Güyük Khan

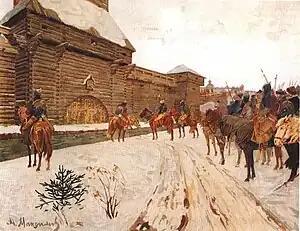
The Mongols outside Vladimir, presumably demanding submission before its sack.

Güyük participated in the invasion of Eastern and Central Europe in 1236–1241 with other Mongol princes, including his cousin Batu and half-brother Kadan. He led his corps in the Siege of Ryazan and the lengthy siege of the Alanian capital Maghas. During the course of the conquest, Güyük quarreled violently with Batu at the victory banquet and screamed at him, "Batu is just an old woman with a quiver". Güyük and Büri, a grandson of Chagatai, stormed out of the banquet and rode away swearing and cursing. When word reached the Great Khan, they were recalled for a time to Mongolia. Ögedei refused to see them and threatened to have his son Güyük executed. Ögedei calmed down and finally admitted Güyük into his ger. Ögedei criticized Güyük, "Do you think that the Russians surrendered because how mean you were to your own men? Do you think that they surrendered because they were afraid of you? Because you captured one or two warriors, you think that you won the war. But you did not capture even a single kid goat." Ögedei reprimanded his son harshly for fighting within the family and for mistreating his soldiers. Güyük was dispatched again to Europe.